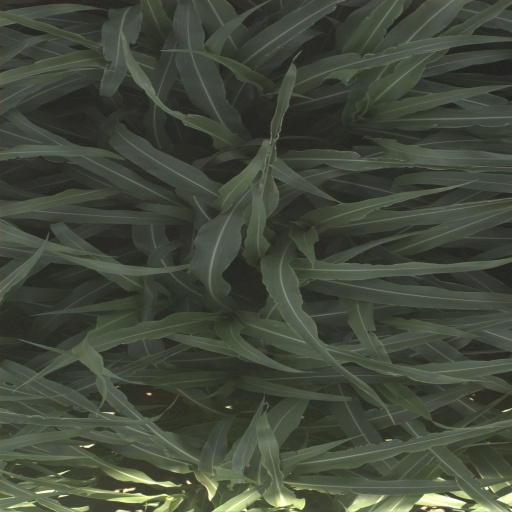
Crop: sorghum